Leftenan Adnan

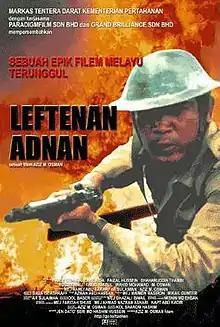
Theatrical release poster

Leftenan Adnan (English: Lieutenant Adnan) is a 2000 Malaysian Malay-language biographical war drama film directed by Aziz M. Osman and co-produced by both Grand Brilliance, Paradigmfilm, and the Malaysian Army. The film chronicles the actions of Adnan bin Saidi who had been involved as a Lieutenant of the Malay Regiment fending against the invasion of the Japanese army during the Second World War. A digitally-restored version of the film was released in 2020 as part of its 20th anniversary.